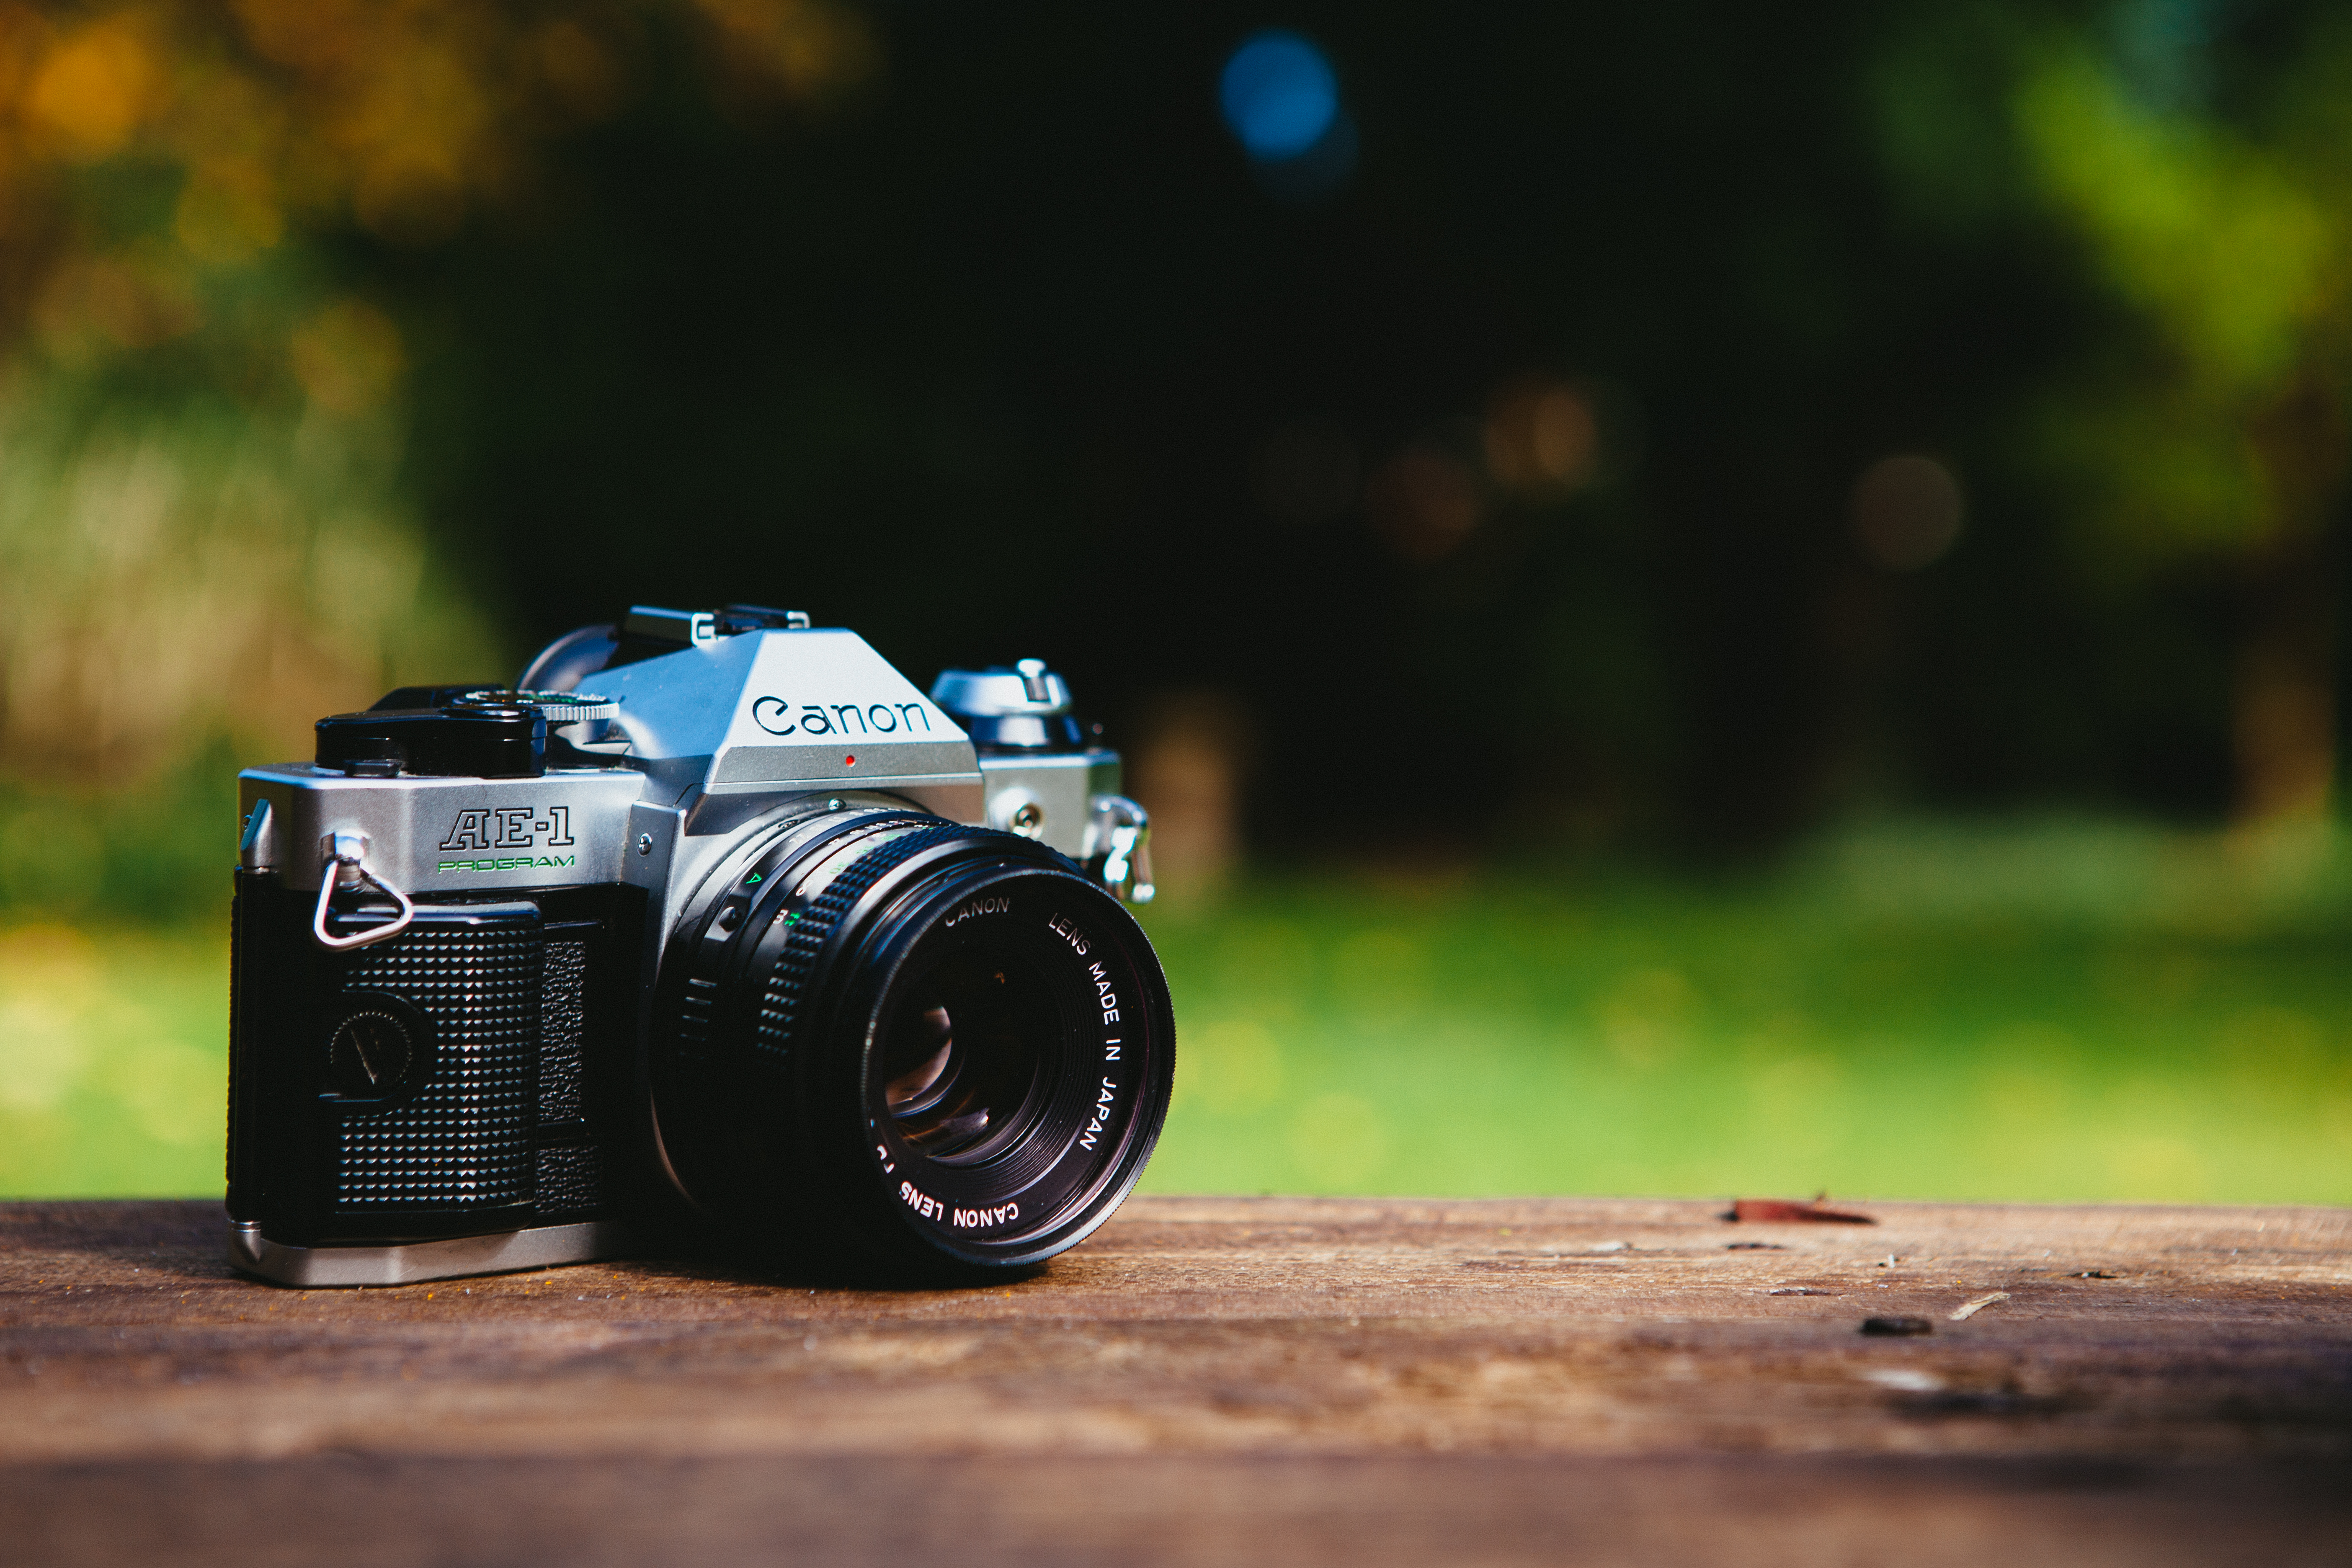
nature, camera, photography, canon, reflex camera, digital camera, filming, photograph, analog camera, digital slr, single lens reflex camera, cameras optics, ae 1